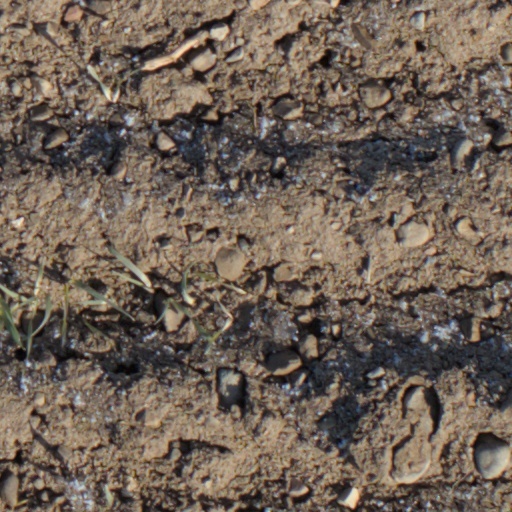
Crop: wheat